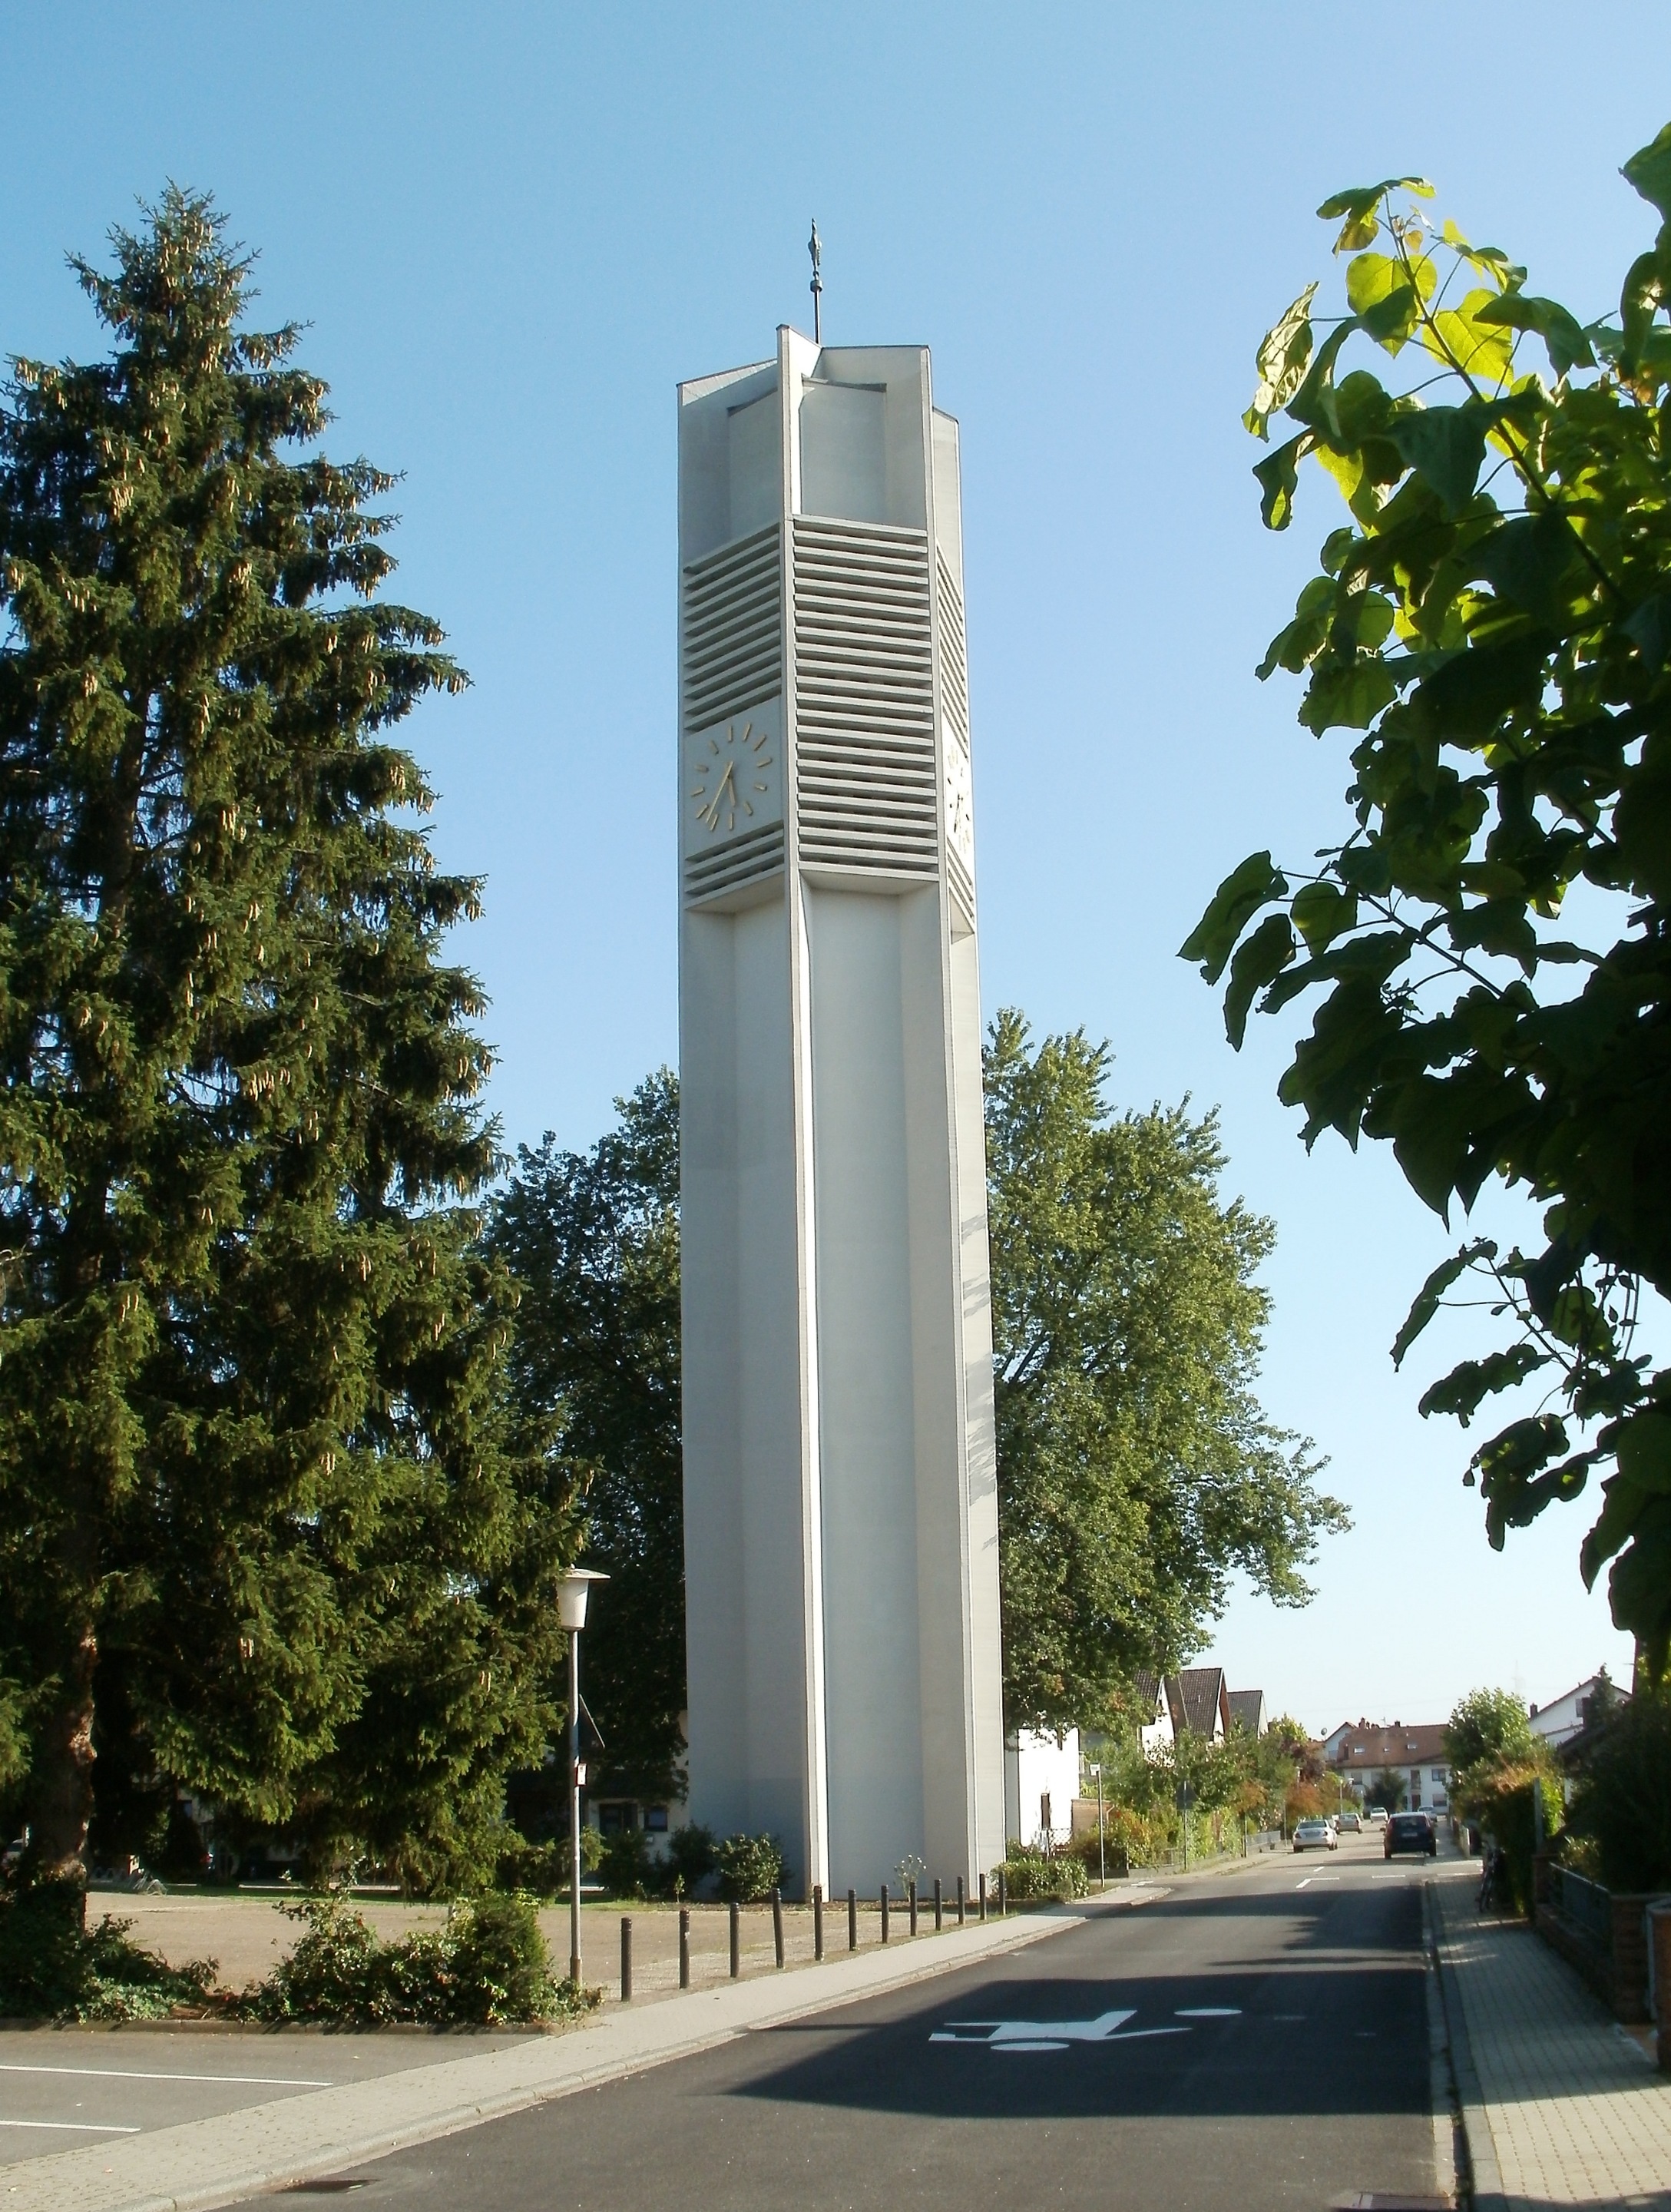
architecture, structure, street, building, skyscraper, monument, bell, arch, construction, high, tower, landmark, church, modern, tower block, clock tower, bell tower, religious, memorial, spire, steeple, trinity, dreifaltigkeitskirche, sandhausen